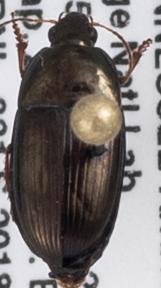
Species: Amara impuncticollis
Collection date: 2018-05-24
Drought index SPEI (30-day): -1.832
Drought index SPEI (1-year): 0.484
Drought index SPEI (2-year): -0.32